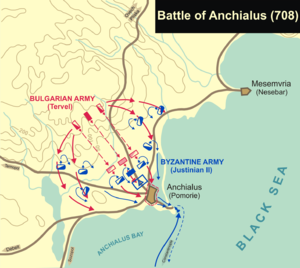
La bataille d’Anchialos opposa en 708 l’empire byzantin de Justinien II au khanat bulgare du Danube du khan Tervel. La bataille eut lieu entre les villes d’Anchialos et Pyrgos et se termina par une nette victoire bulgare.
Cette page concerne l'année 708 du calendrier julien.